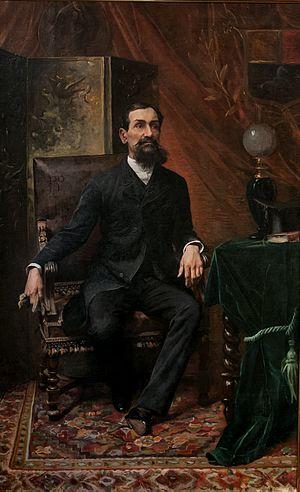
Liste chronologique des présidents de la République du Venezuela puis des présidents de la République bolivarienne du Venezuela.
Juan Pablo Rojas Paúl est un homme d'État vénézuélien, né à Caracas le 26 novembre 1826 et décédé dans la même ville le 22 juillet 1905. Il est le 23ᵉ président du Venezuela du 2 juillet 1888 au 19 mars 1890. Premier civil élu à la tête de l’État en cinquante ans, il est également le seul à terminer sa présidence pendant encore 74 ans.